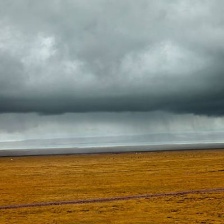
Cloud type: Nimbostratus